Southern Terminal (Knoxville, Tennessee)

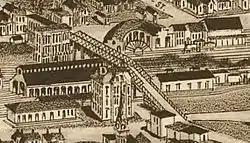
The ETV&G railyard and depot, as it appeared on an 1886 map of Knoxville

The railroad's impact on Knoxville's development was swift. The city's population more than doubled from just over 2,000 in 1850 to over 4,000 in 1860. After the war, the city's wholesaling sector expanded rapidly. By the early 1870s, the Knoxville wholesaling firm, Cowan, McClung and Company, was Tennessee's most profitable company. The railroad also brought heavy industry to the city, such as the Knoxville Iron Company, Knoxville Woolen Mills, and Brookside Mills. The railroad aided the rise the Tennessee marble industry, with eleven quarries in operation in Knox County alone by 1882.